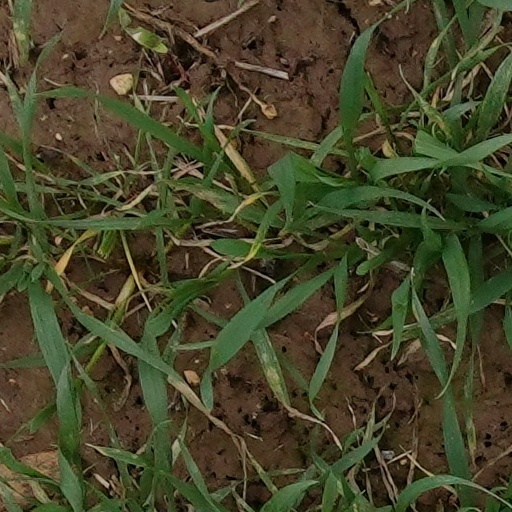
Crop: wheat